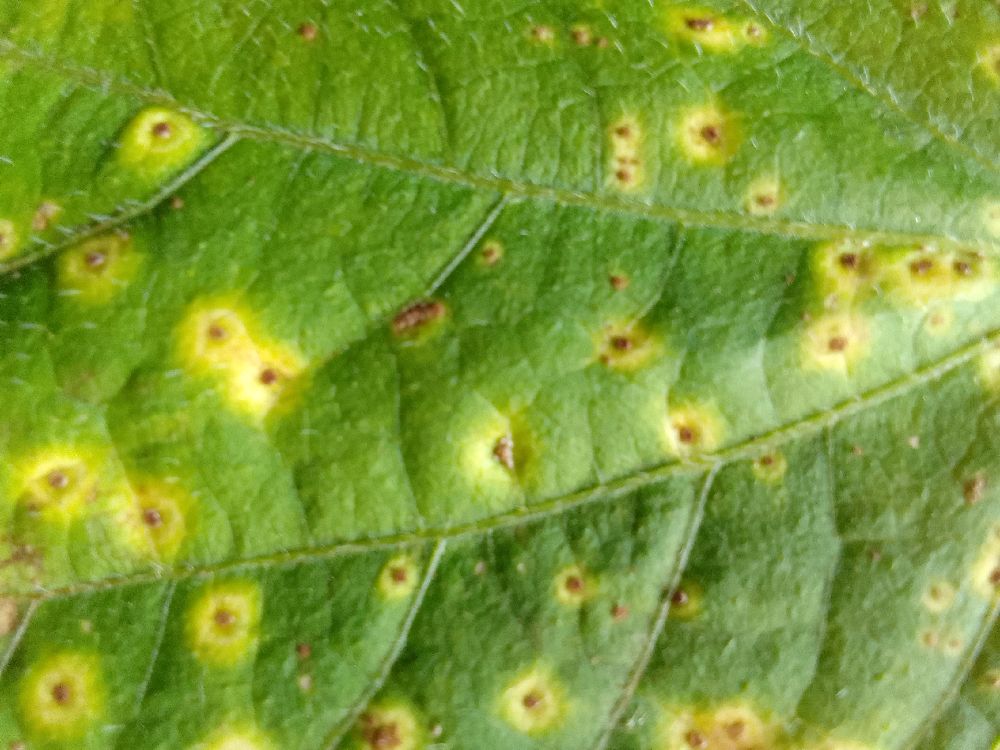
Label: rust